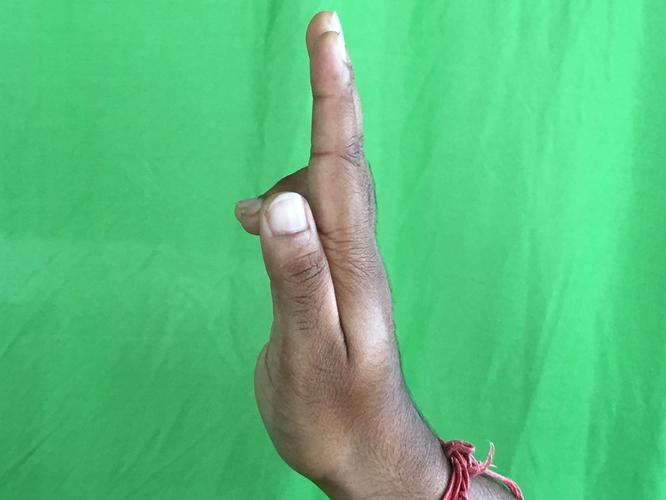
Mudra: Ardhapathaka
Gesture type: single_hand